European Leadership Network

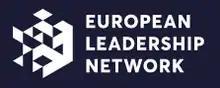
European Leadership Network logo.

European Leadership Network (ELN) is a pan-European think-tank focusing on European foreign, defence and security issues based in London, United Kingdom.